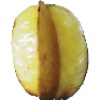
Label: Carambula 1